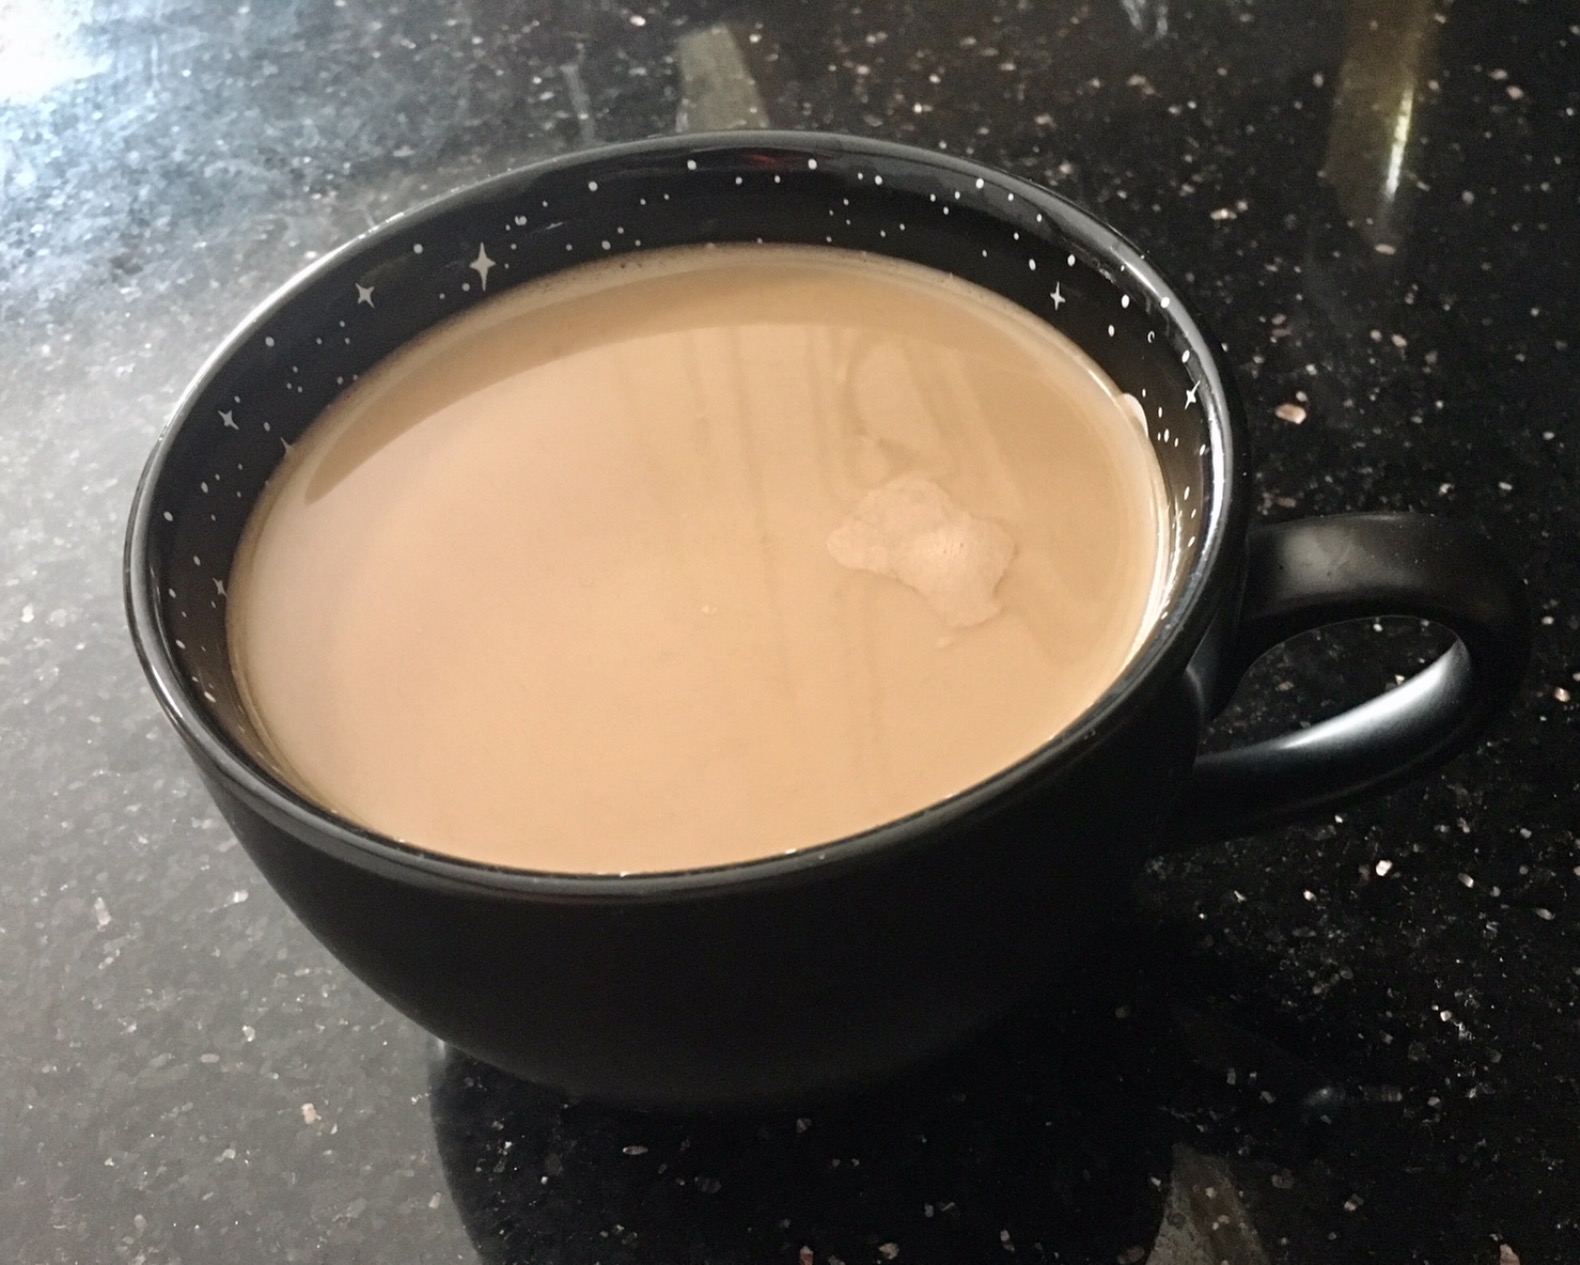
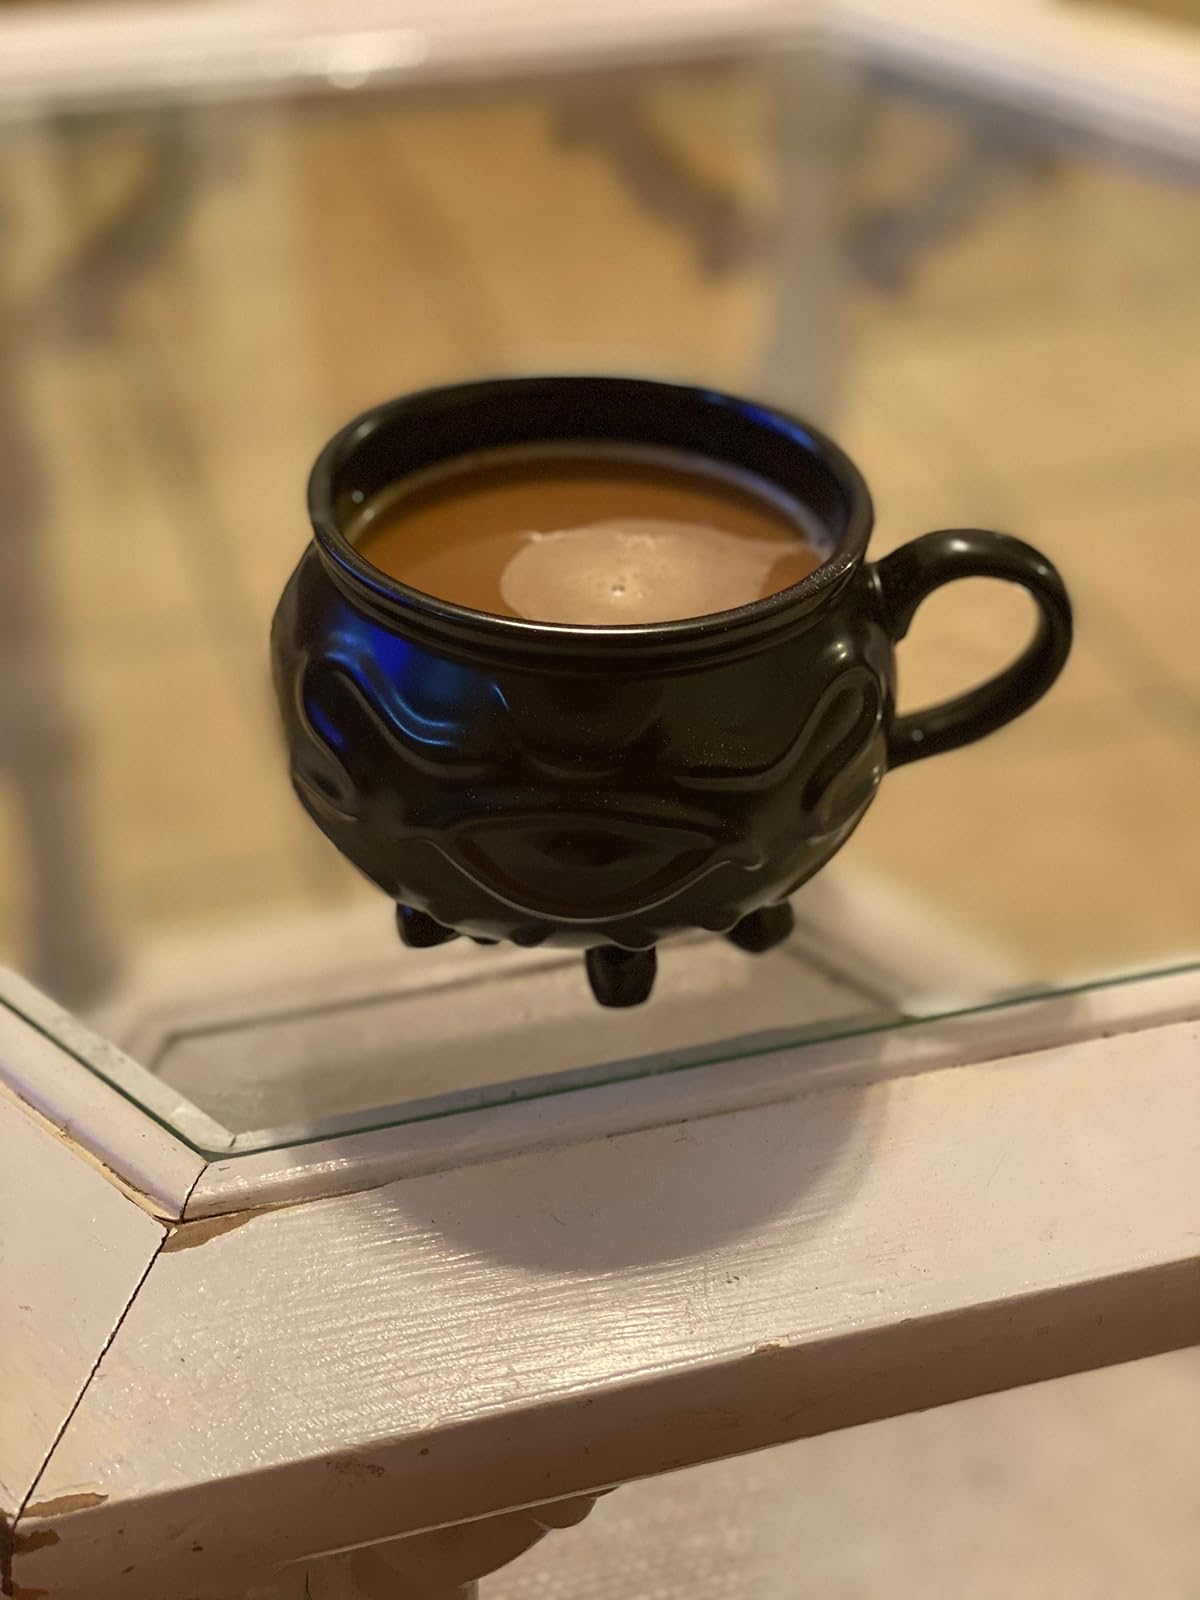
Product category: items_mug
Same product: no